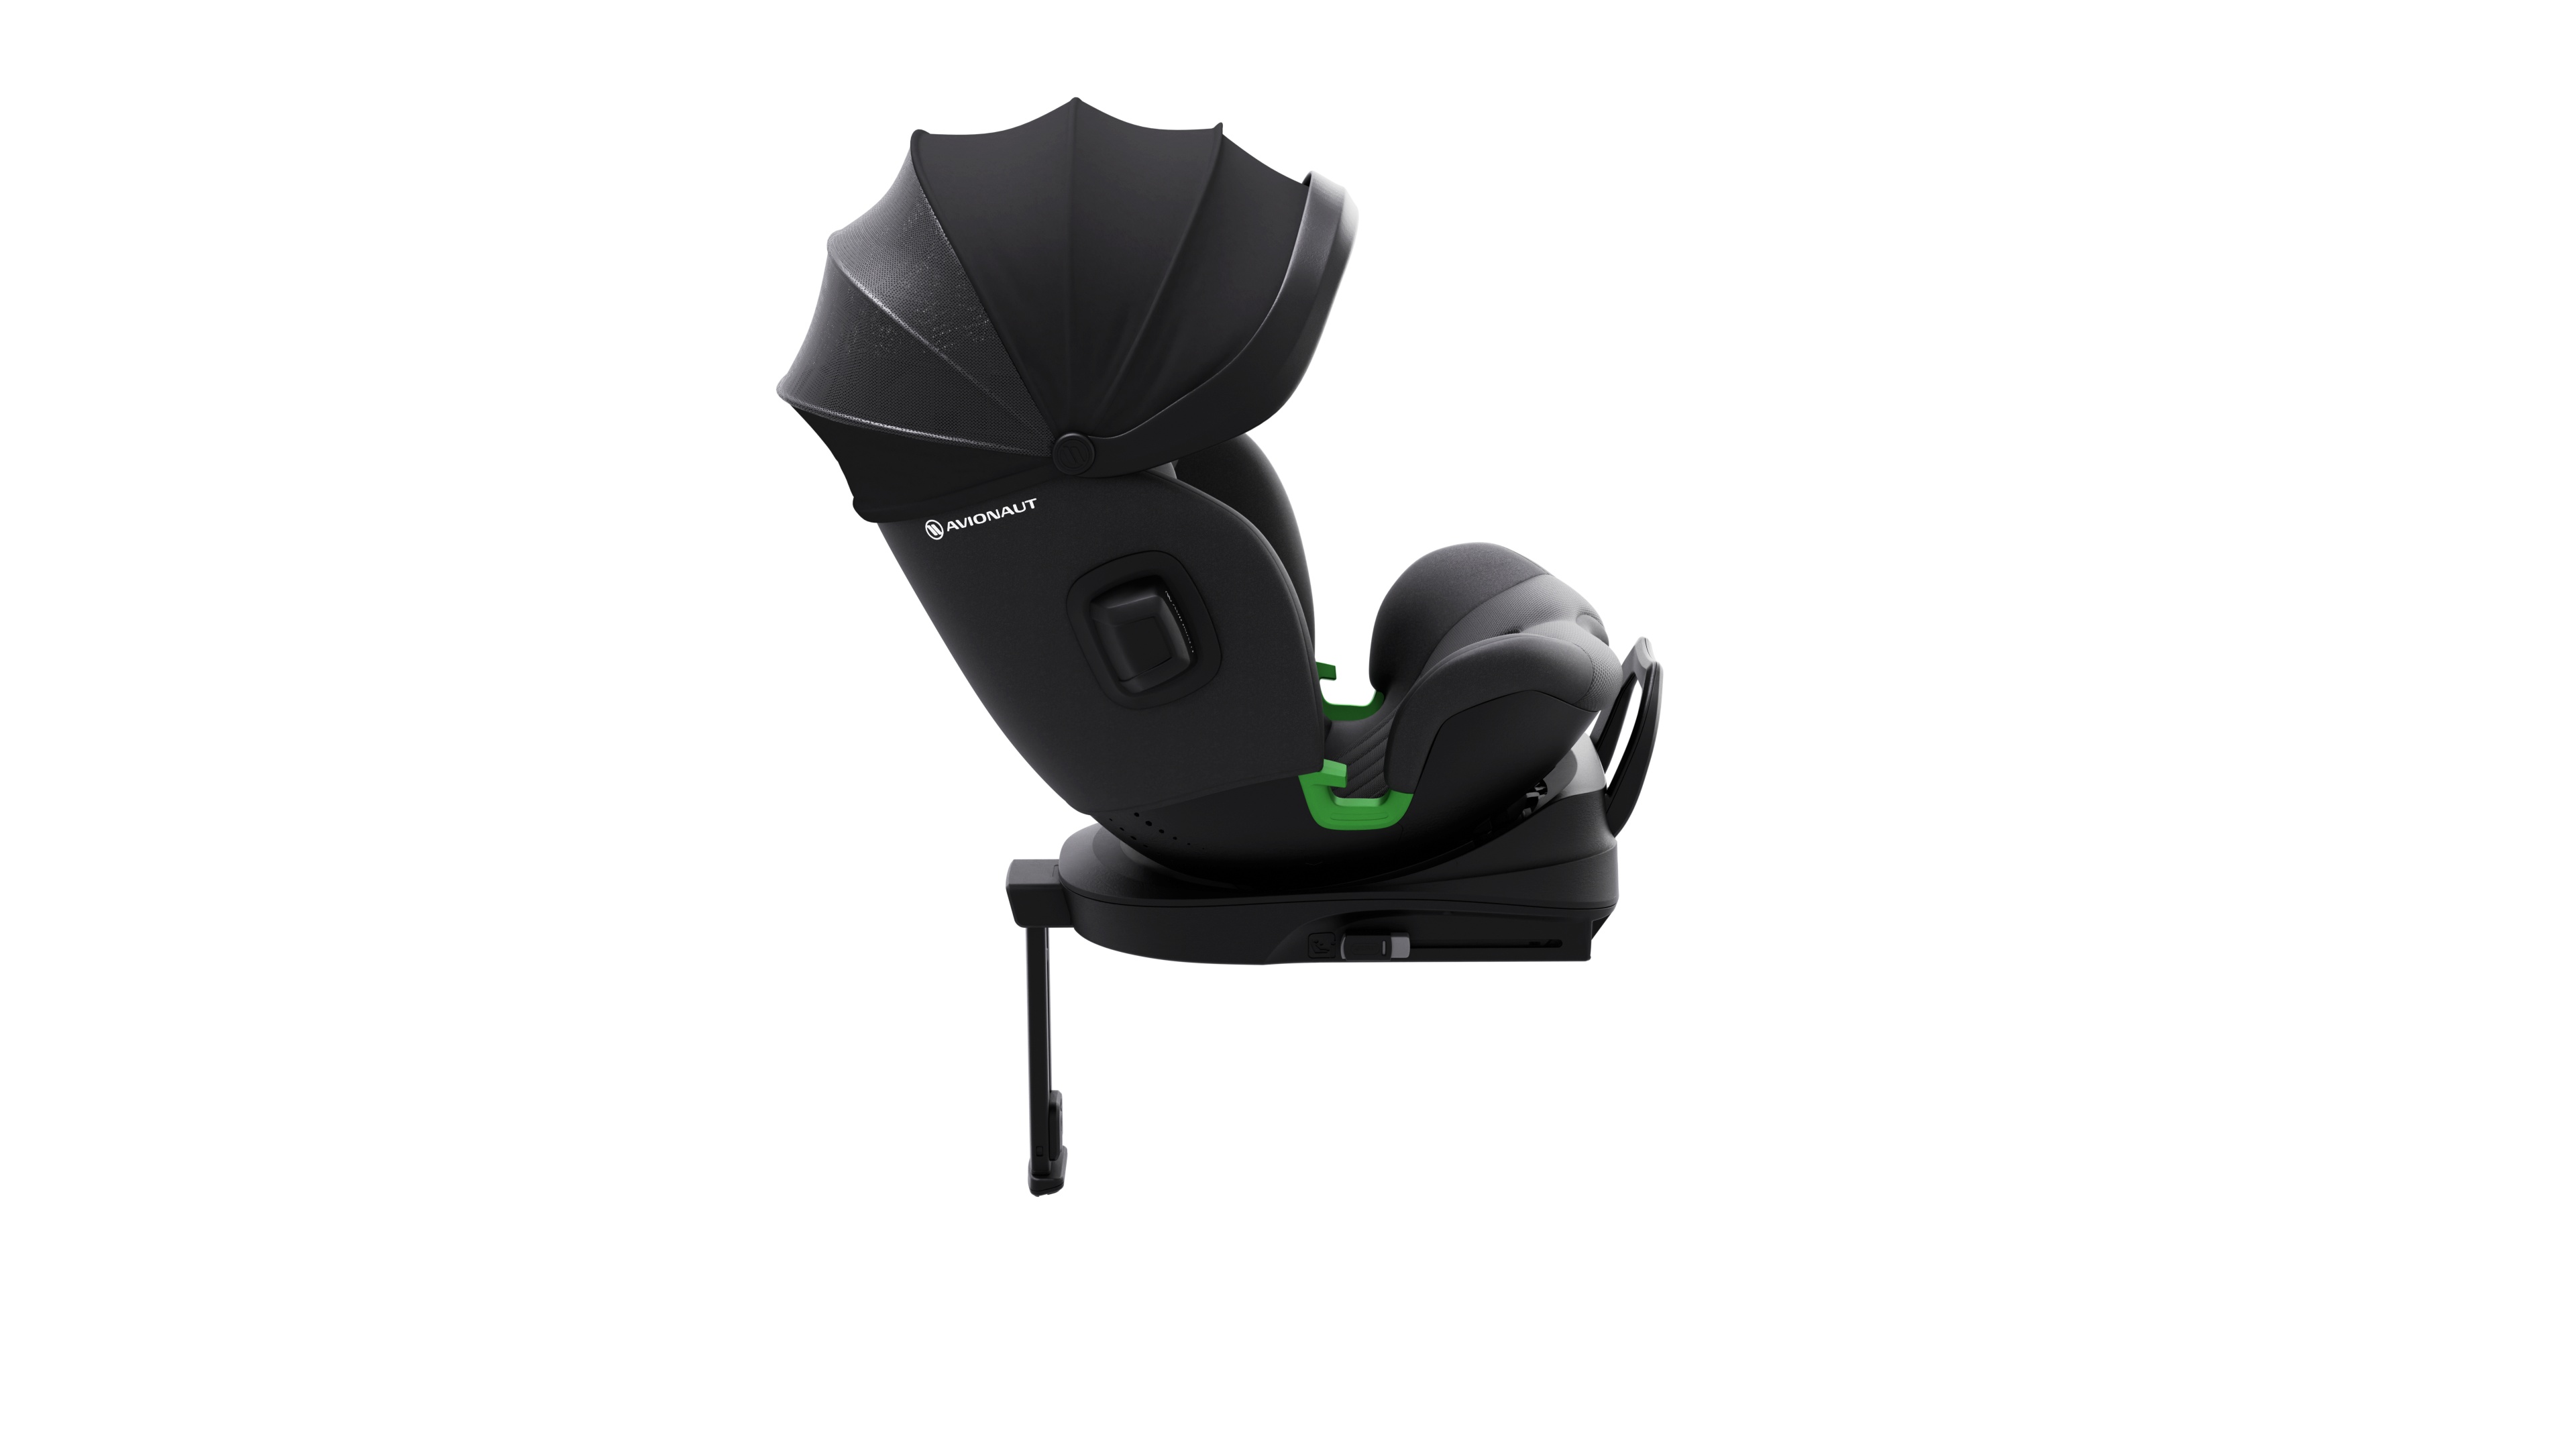
Avionaut Stardust Canopy
Stardust Canopy Every parent knows the feeling – you want your little one to travel in complete comfort, safely shielded from the sun, wind, and unnecessary distractions. The Stardust Car Seat Canopy is an additional accessory that transforms the seat into a cosy retreat. Protection in Every Detail The extended design of the canopy gently envelopes your child’s whole body, creating a safe space cut off from harsh sunlight and wind. The high-density fabric with a UV 50+ filter blocks harmful rays, protecting your baby’s delicate skin throughout the journey. Breathable Comfort A cleverly positioned ventilation panel ensures a constant flow of fresh air, preventing overheating and stuffiness even on the hottest days. Your child travels at an optimal temperature, free from unnecessary discomfort. Simplicity that Delights Lightweight and compact, the canopy can be fitted in seconds. Its universal colour palette and subtle finishing touches blend seamlessly with any car interior, adding a hint of elegance. The Stardust Canopy is more than just an accessory – it’s your way of ensuring peaceful naps on long drives and comfortable journeys, whatever the weather. Whether you’re heading to the shops or off on a family holiday, this canopy guarantees comfort for your little one. The canopy is sold separately.
Brand: Simply Safe Car Seats
Category: Baby & Toddler > Baby Transport Accessories > Baby & Toddler Car Seat Accessories > Car Seat Canopies